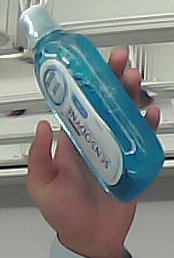
Product: sensodyne_mouthwash